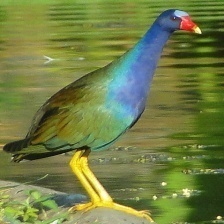
Species: PURPLE GALLINULE
Scientific name: PORPHYRIO MARTINICUS
ImageNet parent category: european_gallinule